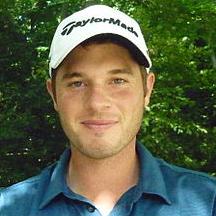
Age: 25